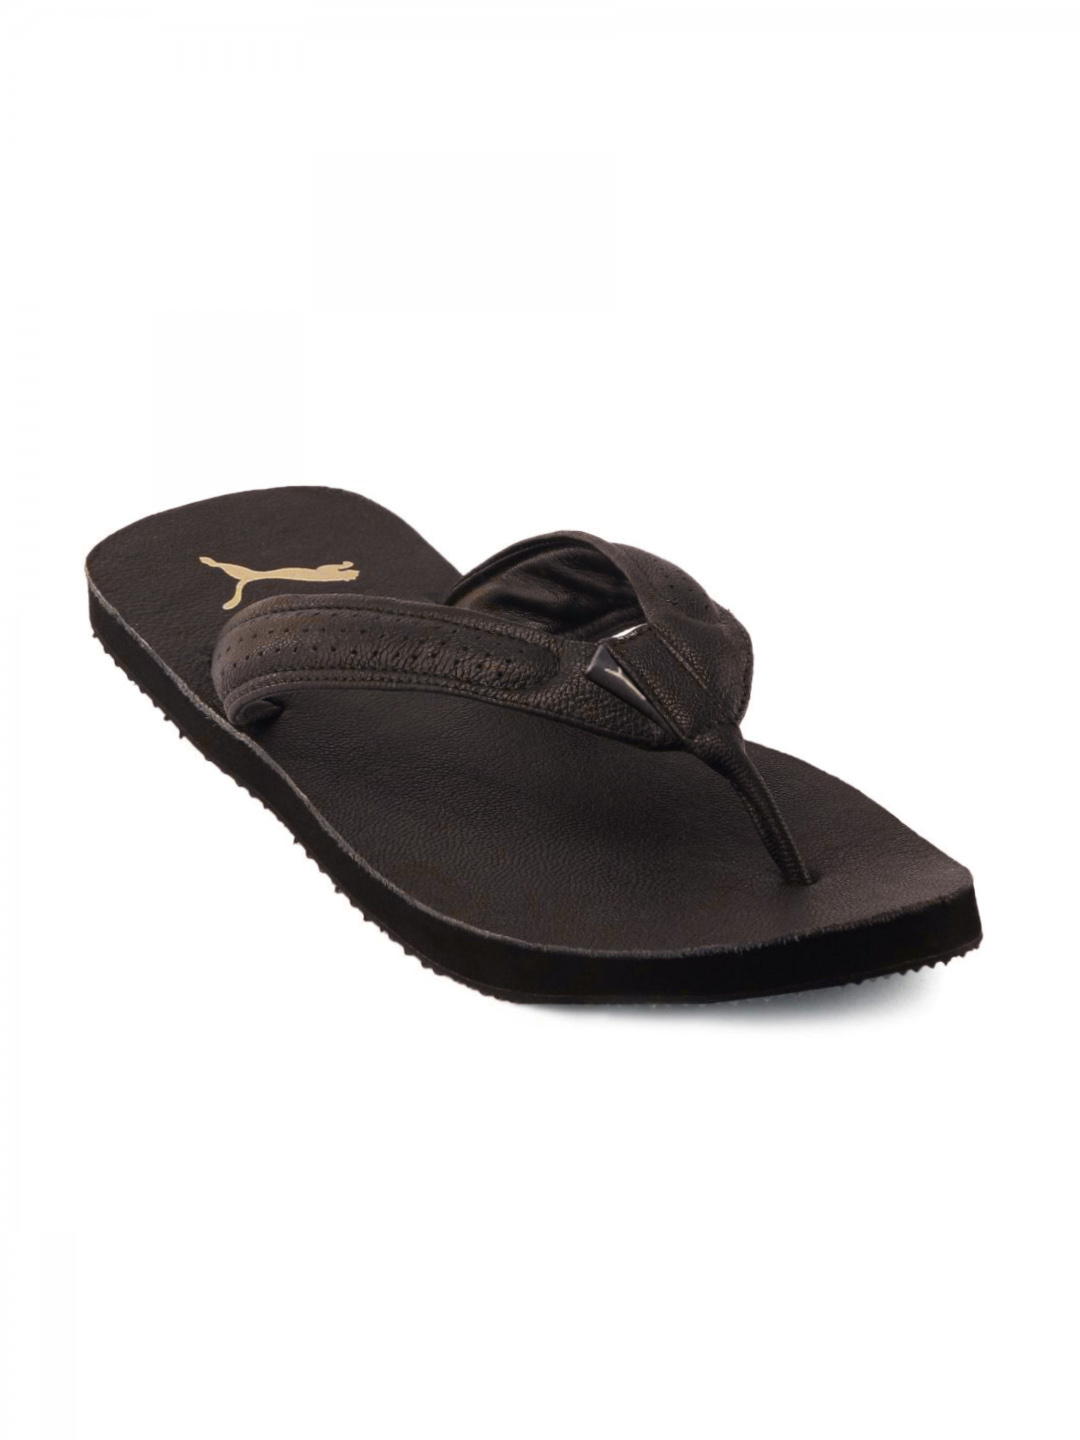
Puma Men Java Brown Flip Flops
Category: Footwear / Flip Flops / Flip Flops
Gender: Men
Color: Brown
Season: Summer 2012
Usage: Casual